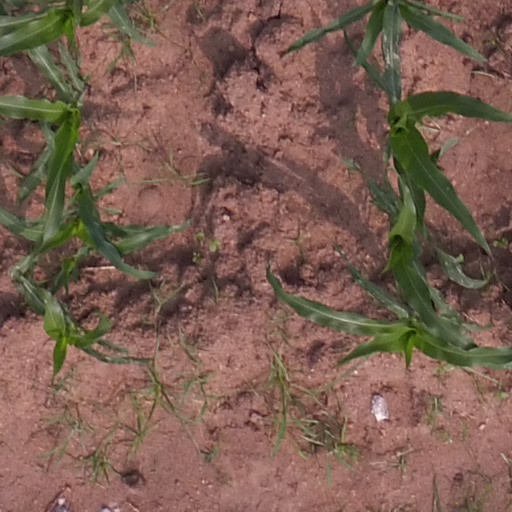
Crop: maize; corn